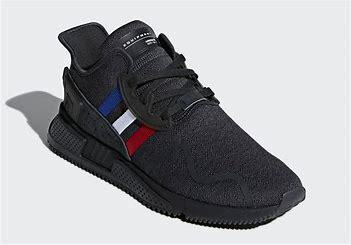
Brand: Adidas
Model: EQT Cushion Adv